Second Boer War

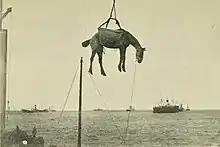
A horse destined to serve in the war, being offloaded in Port Elizabeth

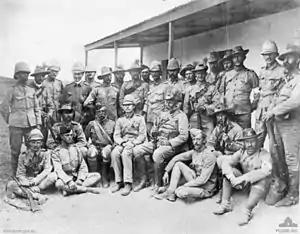
British and Australian officers in South Africa,

Towards the end of the war in the early months of 1902, British tactics of containment, denial, and harassment finally began to yield results against the Boer guerrillas. The sourcing and co-ordination of intelligence became increasingly efficient with regular reporting from observers in the blockhouses, from units patrolling the fences and conducting "sweeper" operations, and from native Africans in rural areas who increasingly supplied intelligence, as the Scorched Earth policy took effect and they found themselves competing with the Boers for food supplies. Kitchener's forces at last began to seriously affect the Boers' fighting strength and freedom of manoeuvre, and made it harder for the Boers and their families to survive. Despite this success, almost half the Boer fighting strength, around 15,000 men, were still in the field fighting by May 1902. However, Kitchener's tactics were very costly: Britain was running out of time, patience, and money needed for the war.